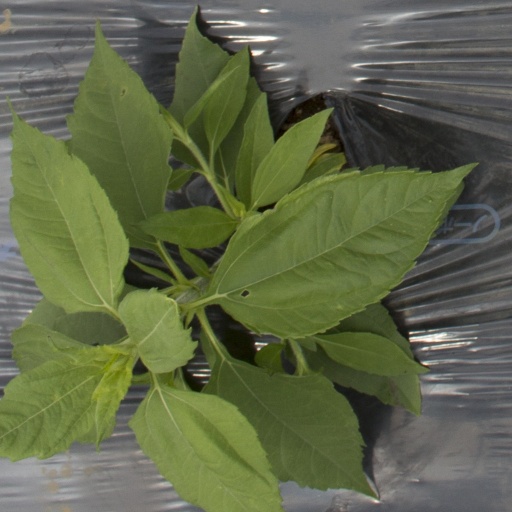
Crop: Jerusalem artichoke